Road signs in the United Kingdom

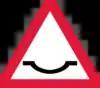
Dip sign

Detailed guidelines govern road signs in the United Kingdom. The basic units of measurement used by sign designers and typographers are the 'x-height' (the height of the lower case letter 'x') and the 'stroke width' (sw) (4 sw = 1 x-height). The sizes of borders, symbols and arrows and the spacing and layout of the sign face are expressed in sw, so that all the elements remain in proportion. The x-height of a sign is dictated mainly by the speed of traffic approaching it; hence x-heights are common on motorways, whereas parking signs are mostly at or x-height.